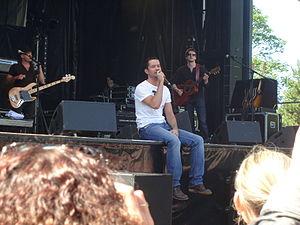
Emmanuel Moire en concert à Dunkerque
Emmanuel Moire, né le 16 juin 1979 au Mans dans la Sarthe, est un auteur-compositeur-interprète et comédien français.